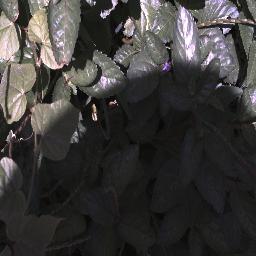
Label: snake_weed